Aldekerk

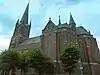

The town saw the final crash of German fighter ace Klaus Mietusch in September 1944 and was captured by the 8th Armored Division (United States) in March 1945.